Dragon Tower

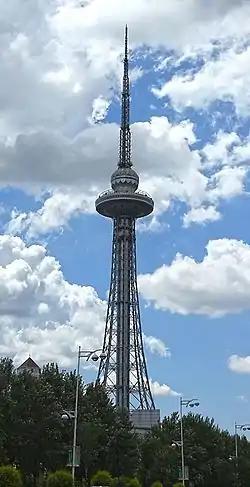

Dragon Tower, also known as Long Ta or Heilongjiang Tower, is a tall multi-purpose Chinese steel lattice television and observation tower. The Long Ta is used for television broadcasting; telecommunication, transmitting FM-/TV-broadcasting throughout the province of Heilongjiang; for observation, providing a view of the surrounding areas of city. The tower has observation decks and buffet restaurants. It has a AAAA rating.